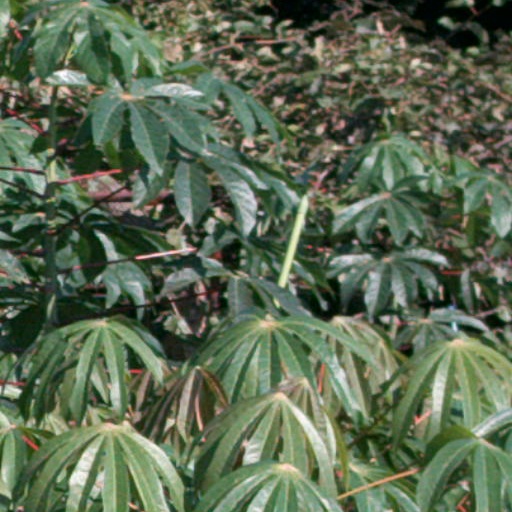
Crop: cassava